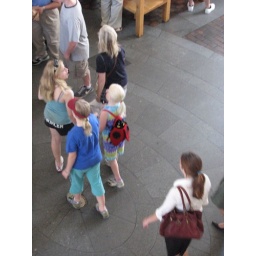
That girl in blue standing on that center thing is Emma's soulmate.